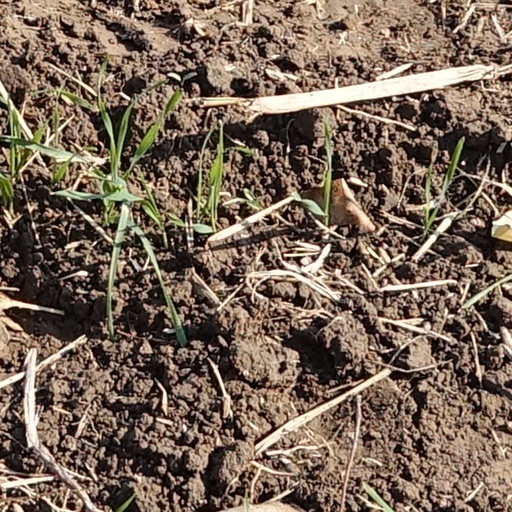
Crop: wheat